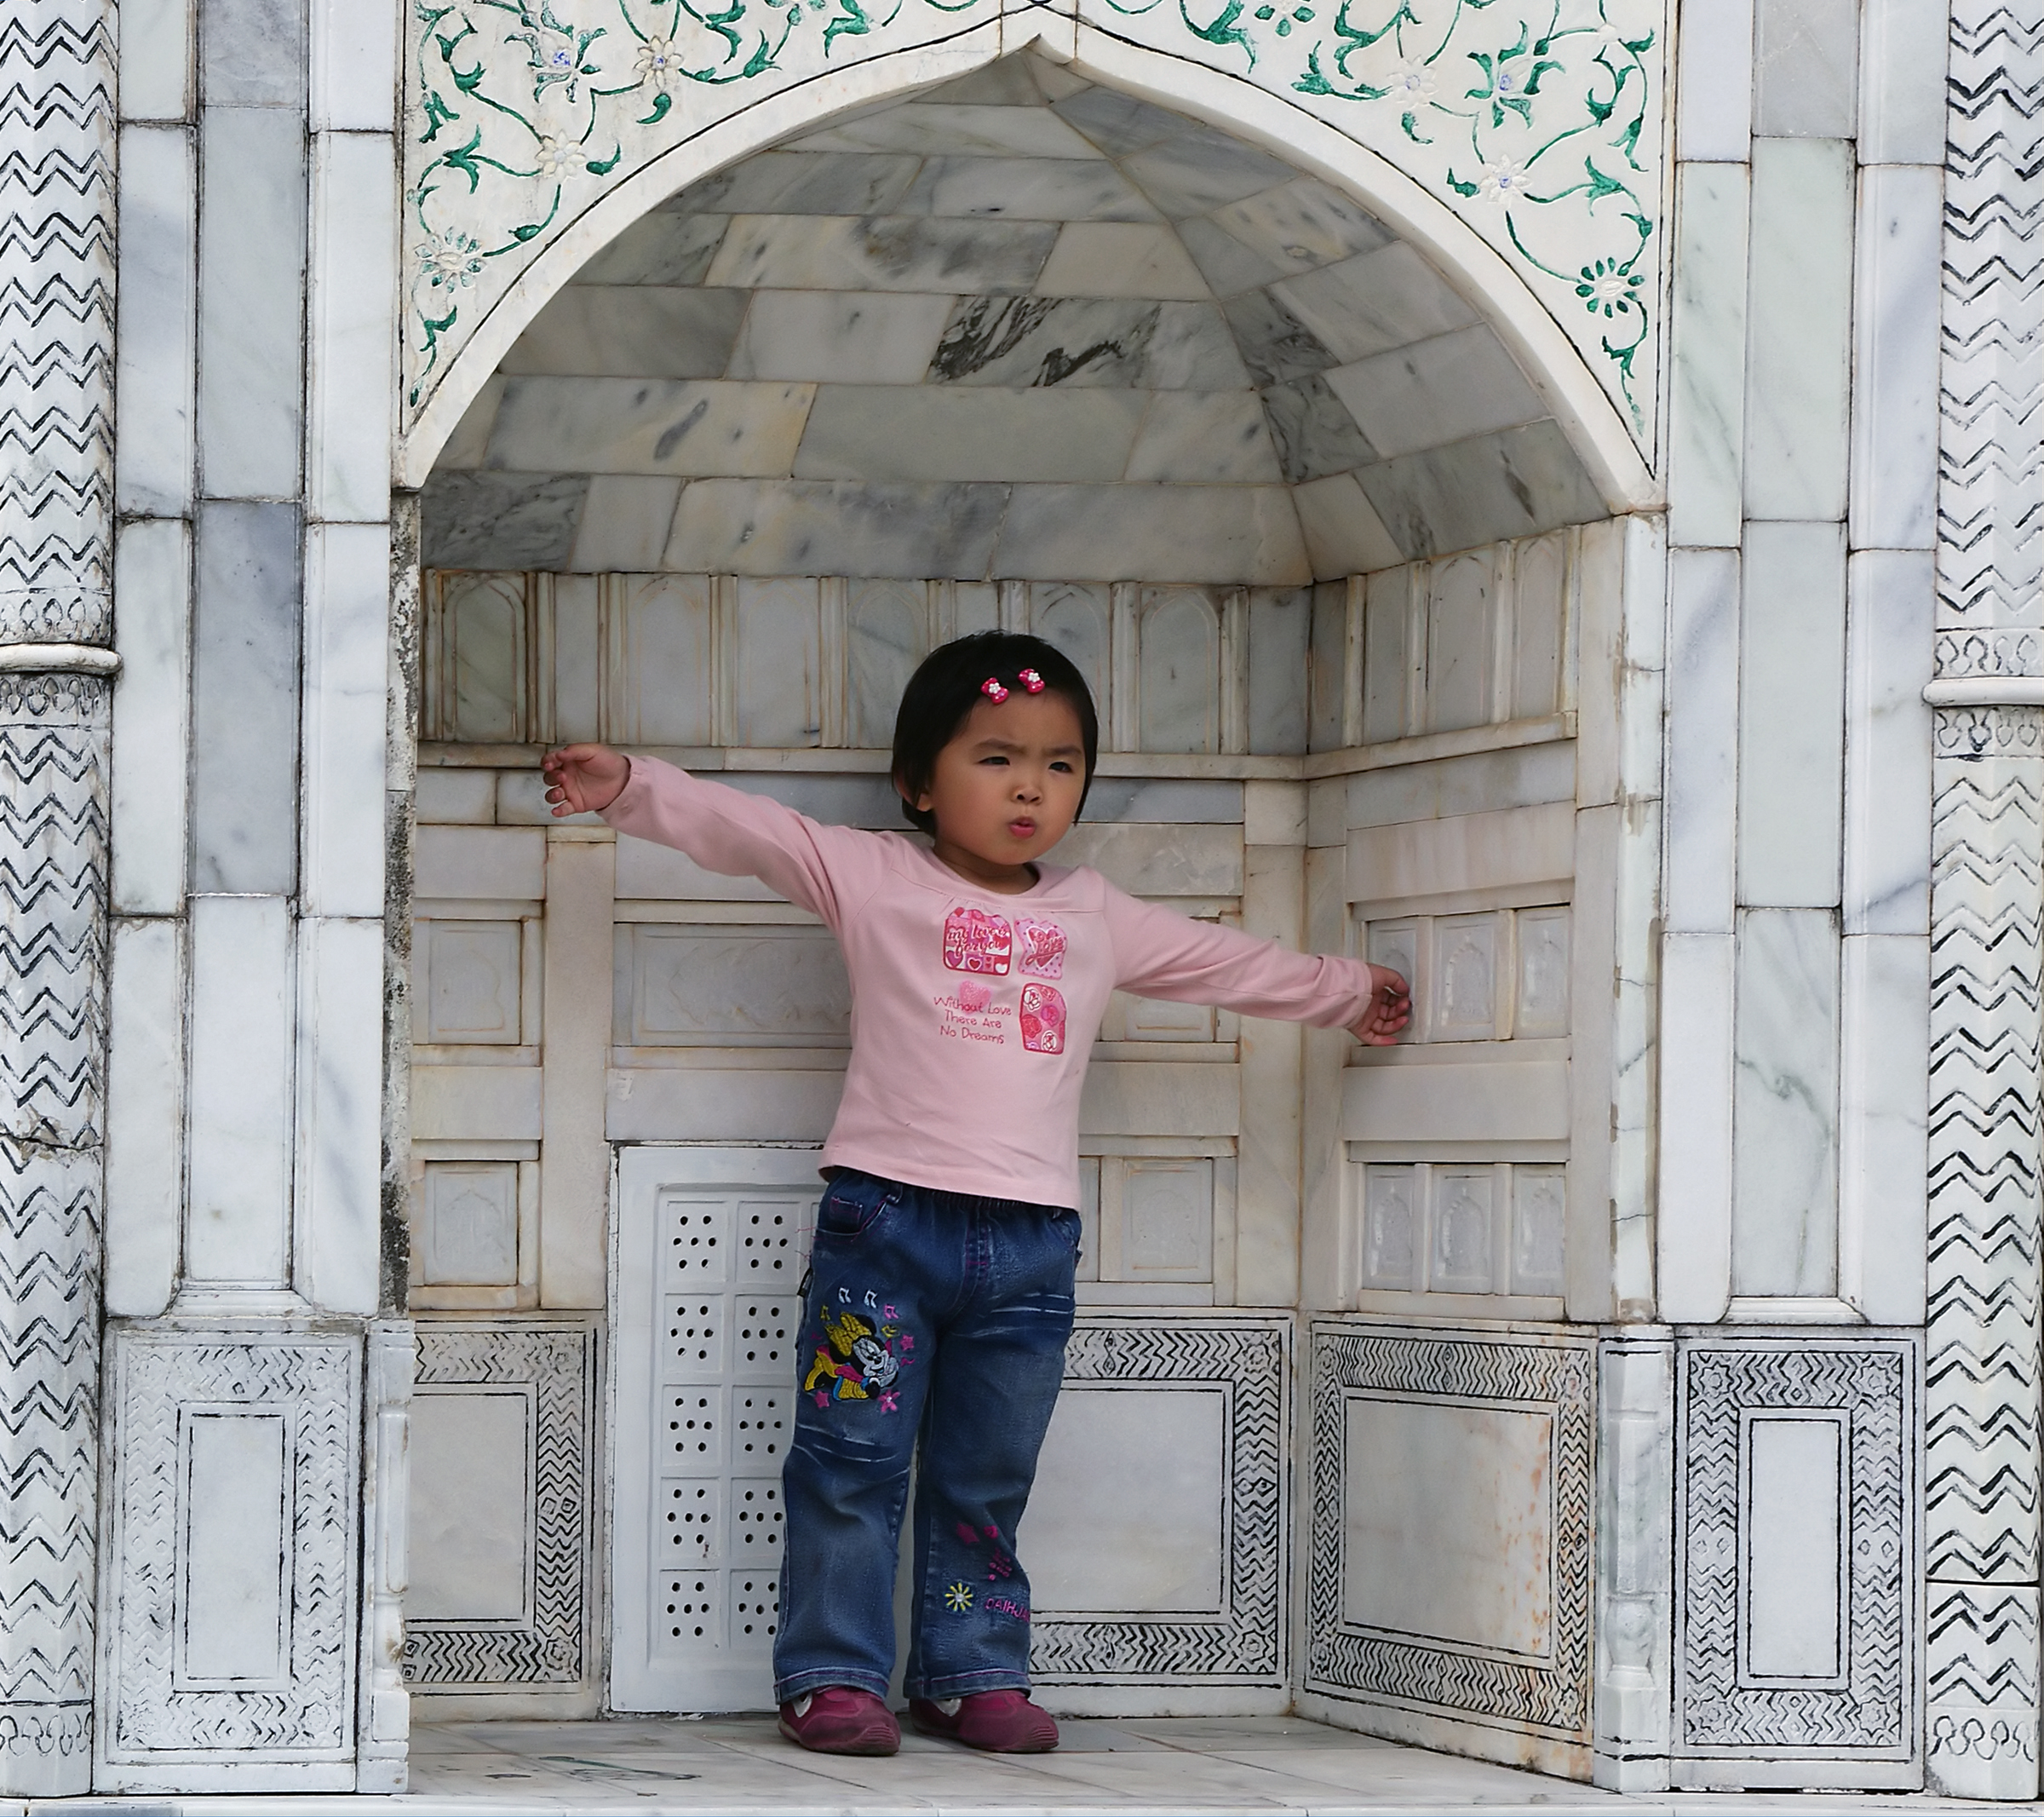
street, window, city, wall, spring, chinese, interior design, cool image, publicdomain, photograph, chine, china, themeparks, awindowontheworld, guangdong, baoan, shenzhen, human positions